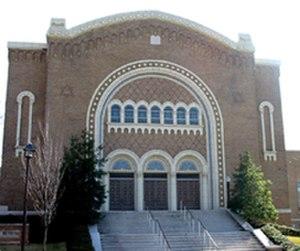
La synagogue Beth-El située dans la ville de Birmingham appartient à la communauté Beth-El fondée en 1907, membre de l'USCJ. C'est l'une des quatre synagogues conservatrices en Alabama.